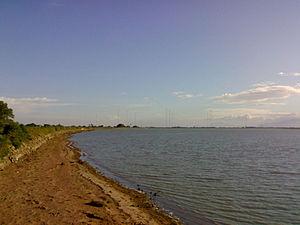
INS Kattabomman est la désignation de l'installation de transmission VLF de la marine indienne située à Vijayanarayanam près de Tirunelveli dans le Tamil Nadu. L'installation, répartie sur 3 000 hectares, comprend 13 mâts disposés en deux anneaux autour du mât central. Le mât central a une hauteur de 301 mètres, les mâts de la bague intérieure mesurent 276,4 mètres, ceux de la bague extérieure 227,4 mètres.